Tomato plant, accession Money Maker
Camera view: vertical (180 deg); turntable rotation: 210 degrees
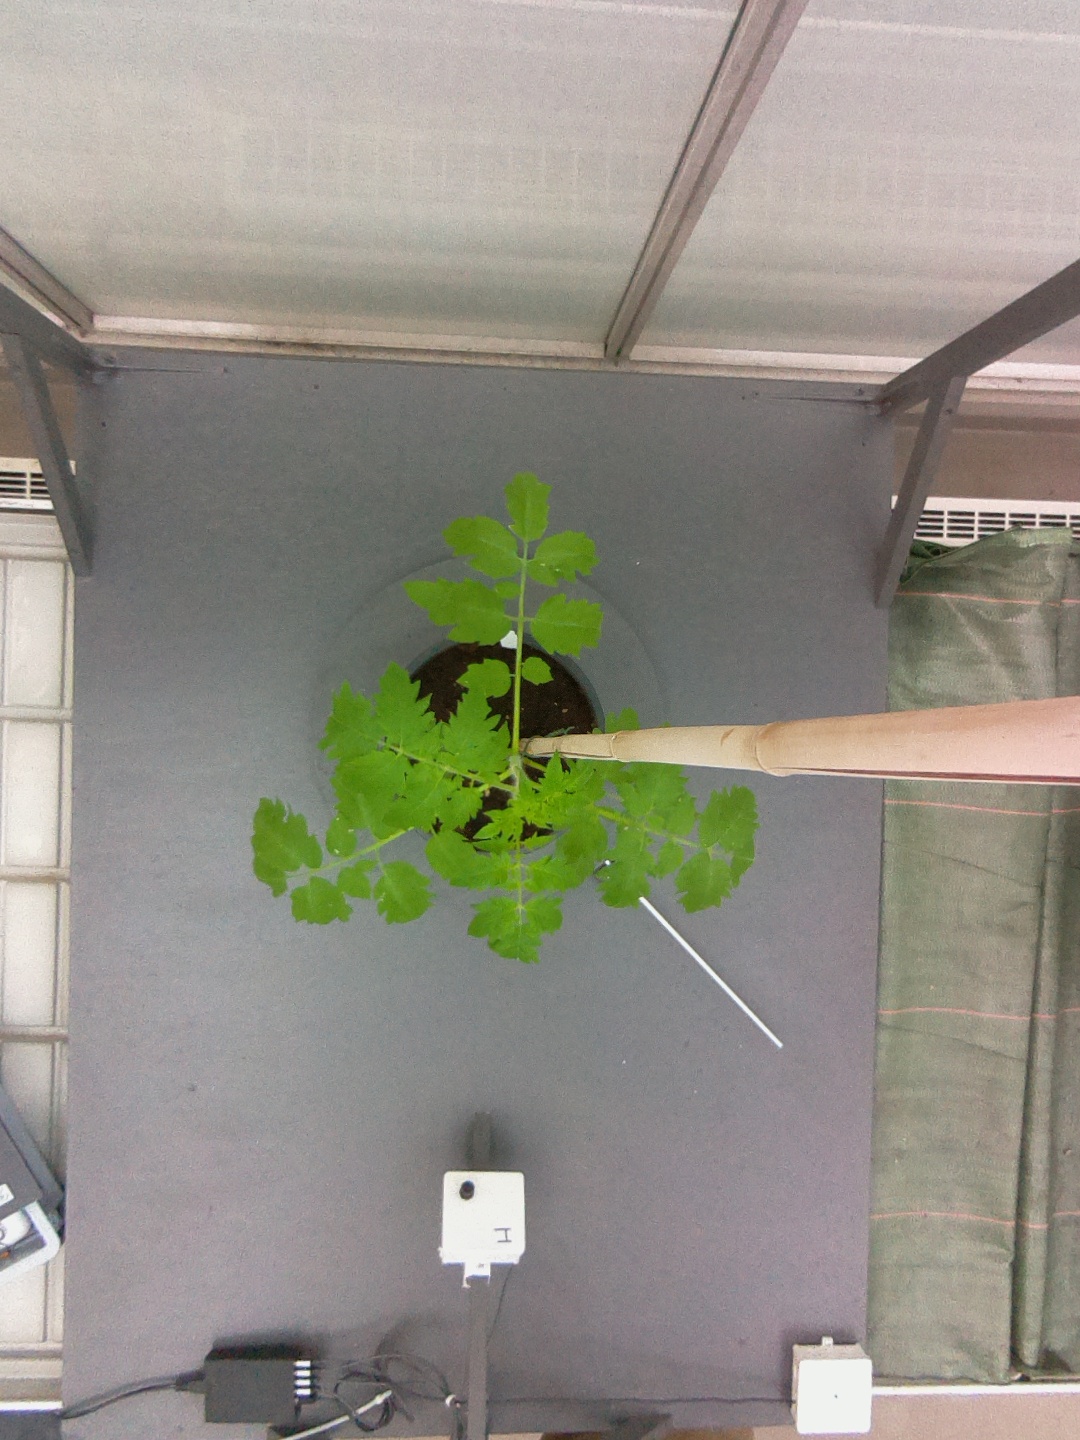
BBCH growth stage 13: 6 of true leaves visible